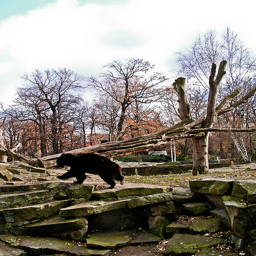
A big furry bear standing on some big rocks.
A bear walks up some rocks in a pen.
A bear that is walking on some rocks.
a little black bear running across some rocks
A small animal moves across some rocks near a fallen tree.